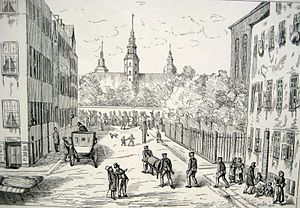
Rosenborggade / Historie
Rosenborggade tegnet af P.C. Klæstrup med Rosenborg i baggrunden og Pjaltenborg til højre.
Rosenborggade er en gade i Indre By i København, der går fra Frederiksborggade til Gothersgade. Den er opkaldt efter Rosenborg Slot, der ligger udfor enden af gaden.